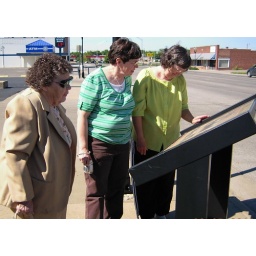
reading sign by river